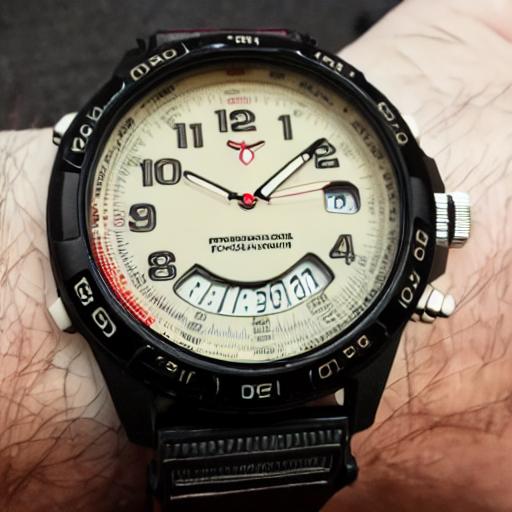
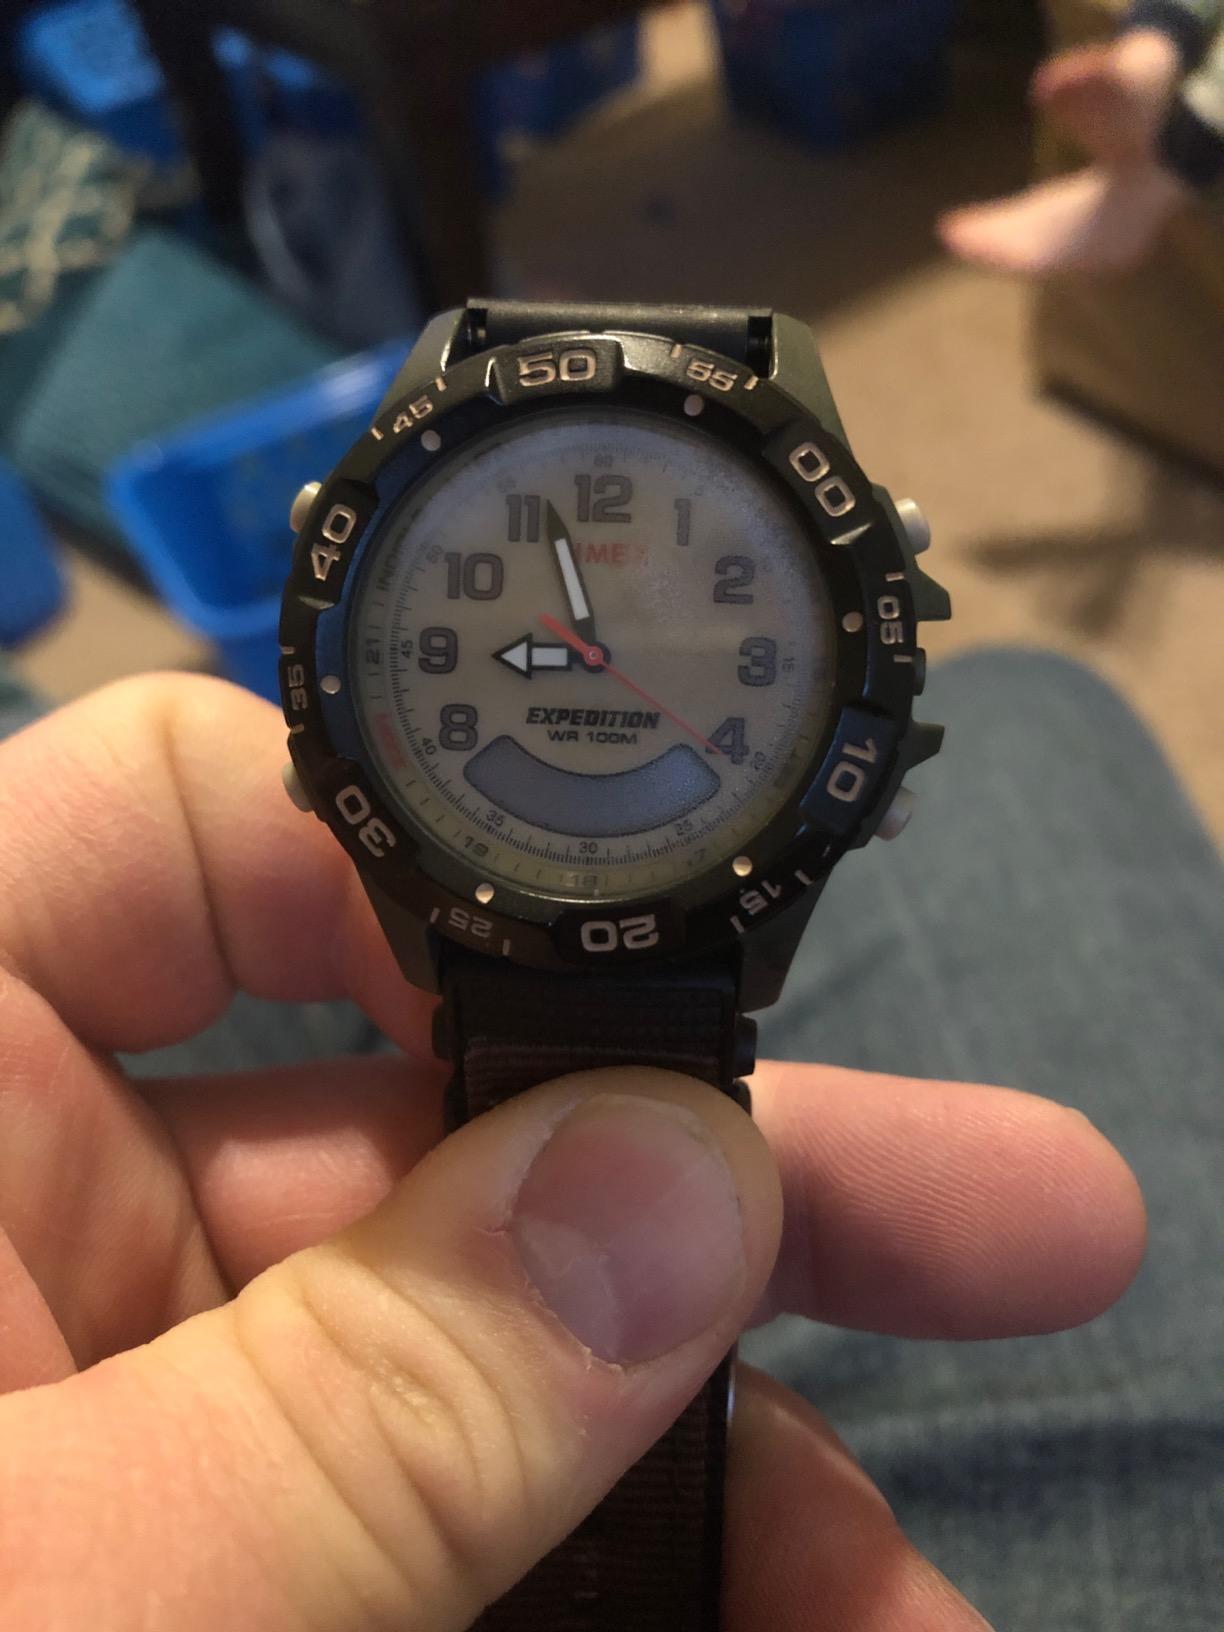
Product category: accessories_watch
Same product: no